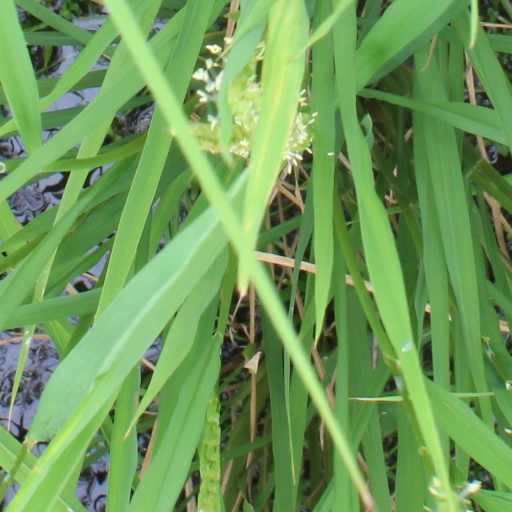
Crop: rice